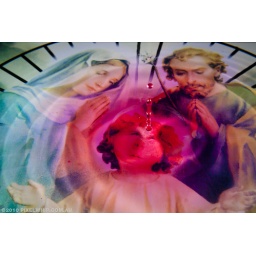
experimental series created using glass printed icon image immersed in water &amp;amp; attacked with an eyedropper full of blood.